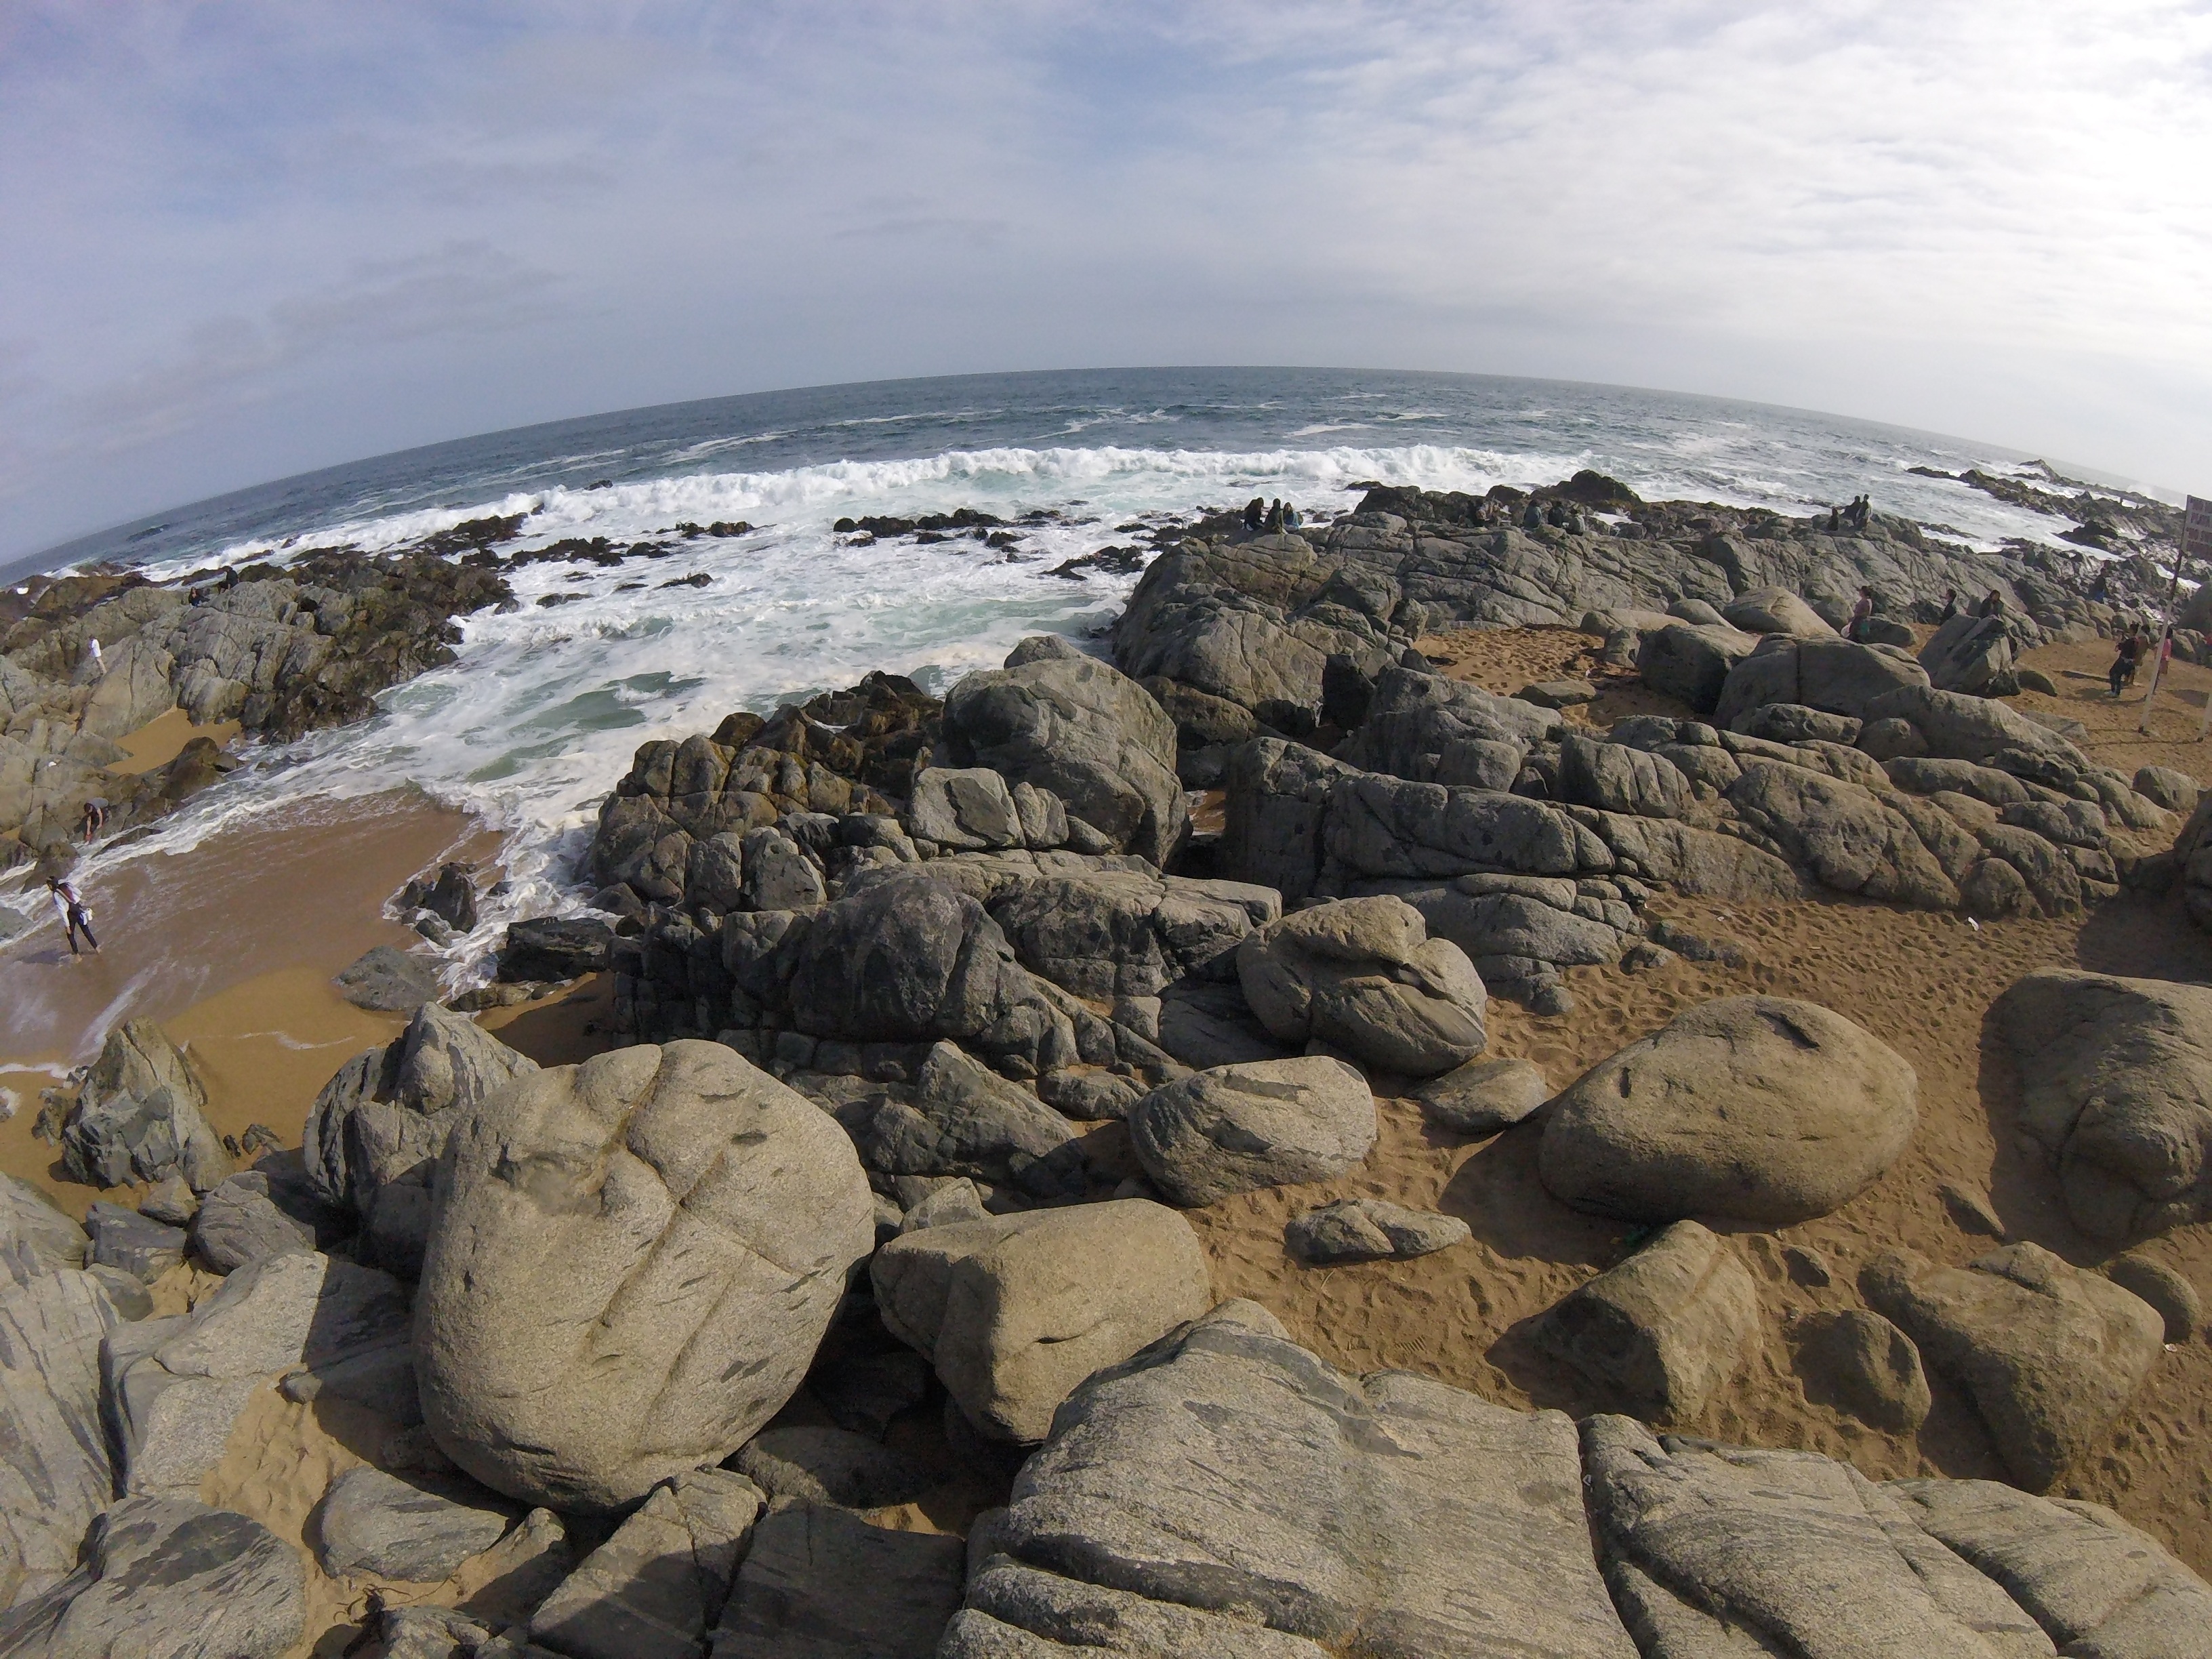
beach, landscape, sea, coast, sand, rock, ocean, mountain, sky, shore, cliff, terrain, material, chile, stones, geology, badlands, boulder, mar, cape, isla negra